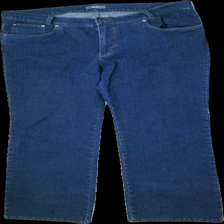
View: front
Type: Jeans
Category: Unisex
Brand: Not in the list
Brand text on label: G&FA Jeans
Colors: Blue
Material: 100% cotton
Cut: Regular
Size: M
Season: All
Trend: Denim
Price range: <50
Recommended usage: Reuse